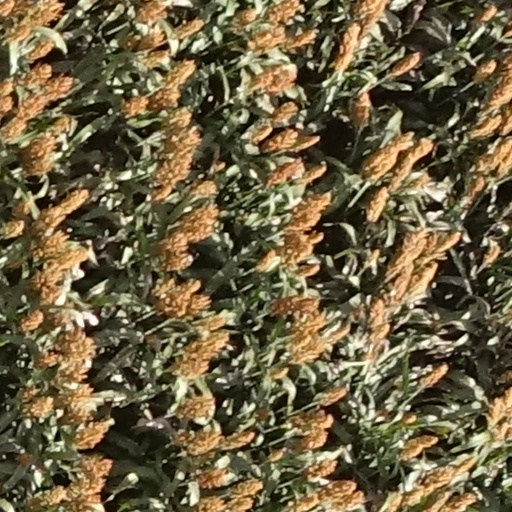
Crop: sorghum